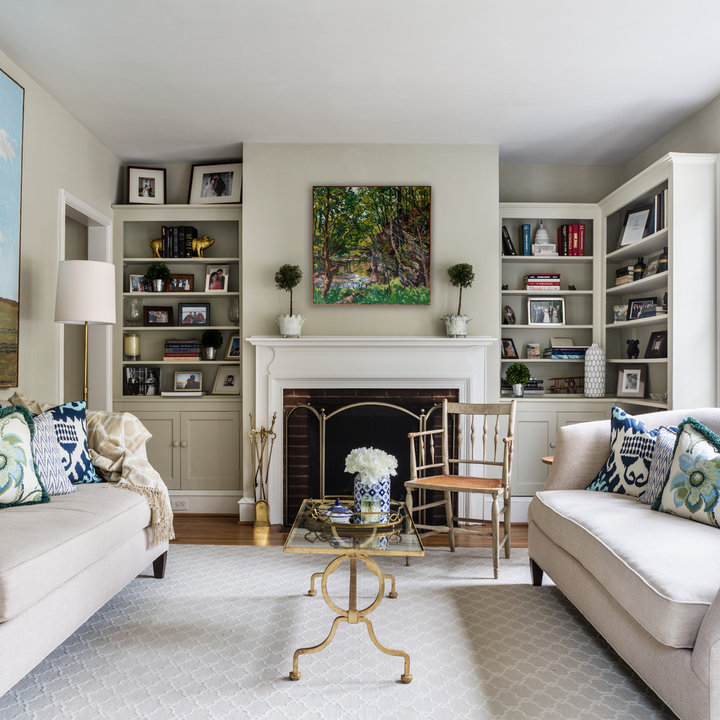
Style: Vintage